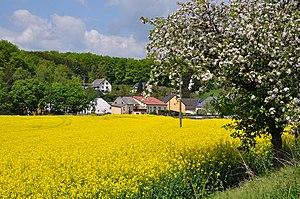
Vue sur Hüttingen bei Lahr, Rhénanie-Palatinat, Eifel, Allemagne
Hüttingen bei Lahr est une municipalité allemande située dans le land de Rhénanie-Palatinat et l'arrondissement d'Eifel-Bitburg-Prüm.